Hugo II Logothetti

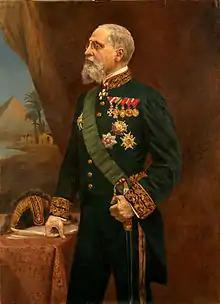
Hugo II Logothetti

Hugo Count Logothetti (2 October 1852 in Klausenburg – 3 Augustus 1918 in Teheran) was an Austrian-Hungarian diplomat of Greek ancestry and the last emissary of the Habsburg monarchy in Teheran.